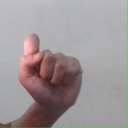
अक्षर: घ